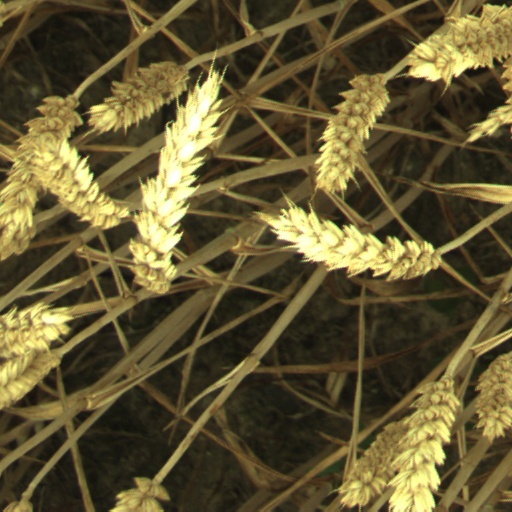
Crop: wheat